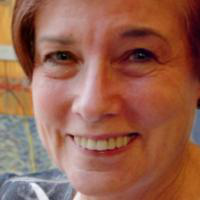
Age group: age 56-65